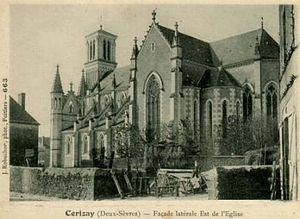
Ceriz Ay Cathedral Gothique. Image sans copyright, donée par la famille Ceriz, Public Domain, Domain Publique,
Cerizay est une commune du centre-ouest de la France située dans le département des Deux-Sèvres en région Nouvelle-Aquitaine.